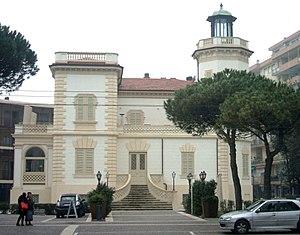
Rimini est une ville d’Italie, capitale de la province de Rimini, dans la région Émilie-Romagne. Située sur le littoral adriatique, entre l'embouchure de la Marecchia et l’Ausa, c'est l'une des plus grandes stations balnéaires d’Europe, grâce à ses quelque 15 km de plage sableuse et ses nombreux hôtels. Le premier établissement de bains de Rimini a ouvert en 1843.